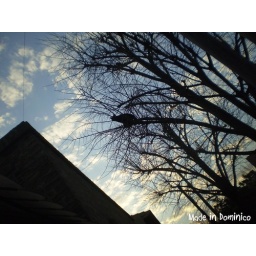
Just a cat in a tree